British Rail Class 172

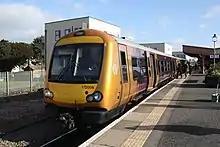
172006 at Leamington Spa in 2020

West Midlands Trains operate a total of 39 two-car and three-car units, 27 of which had been ordered by predecessor London Midland; it had originally planned for them to enter service by the end of 2010 on services to and from Birmingham Snow Hill, replacing Class 150s. The original West Midlands Trains sets have revised front ends with end gangways which make the trains look like the Electrostar family of units.